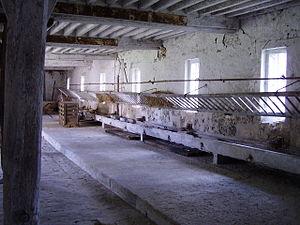
Le site de Port-Royal des Champs est un ensemble constitué des ruines de l’abbaye de Port-Royal, du musée national de Port-Royal des Champs anciennement musée des Granges, et d’un domaine forestier et paysager.